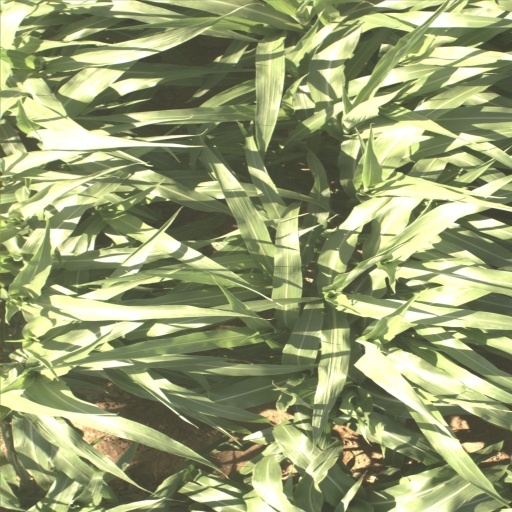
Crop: sorghum